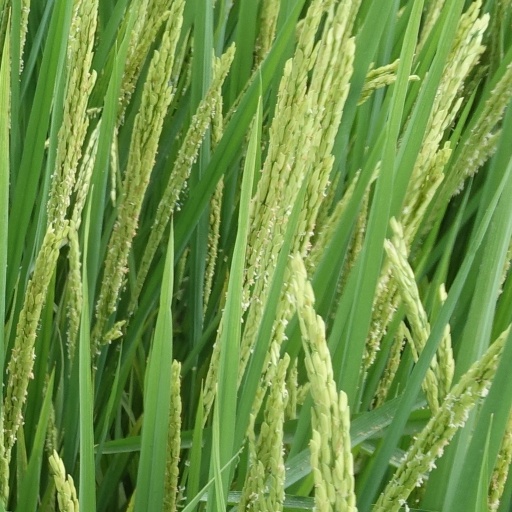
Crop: rice